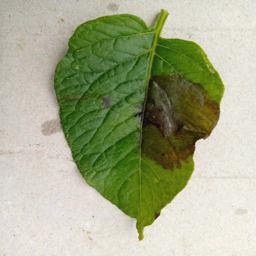
Etiqueta: Late Blight